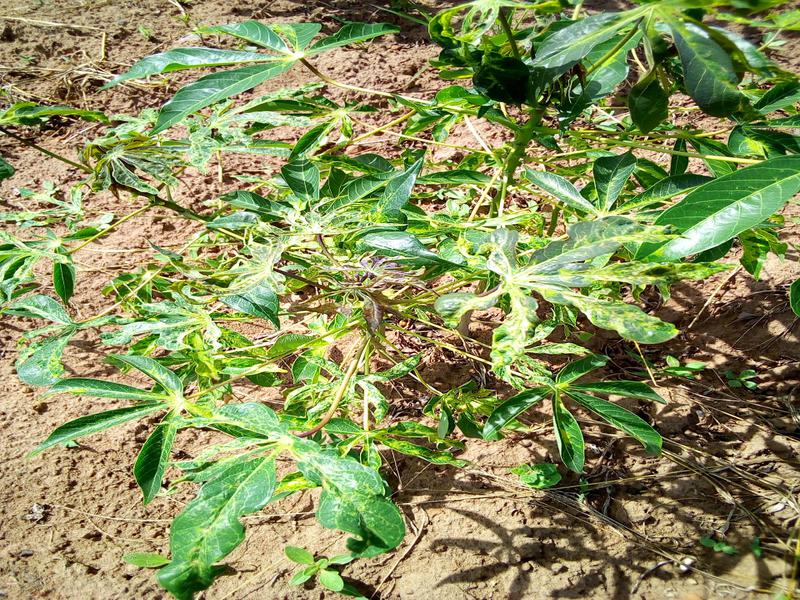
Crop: cassava
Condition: mosaic_disease